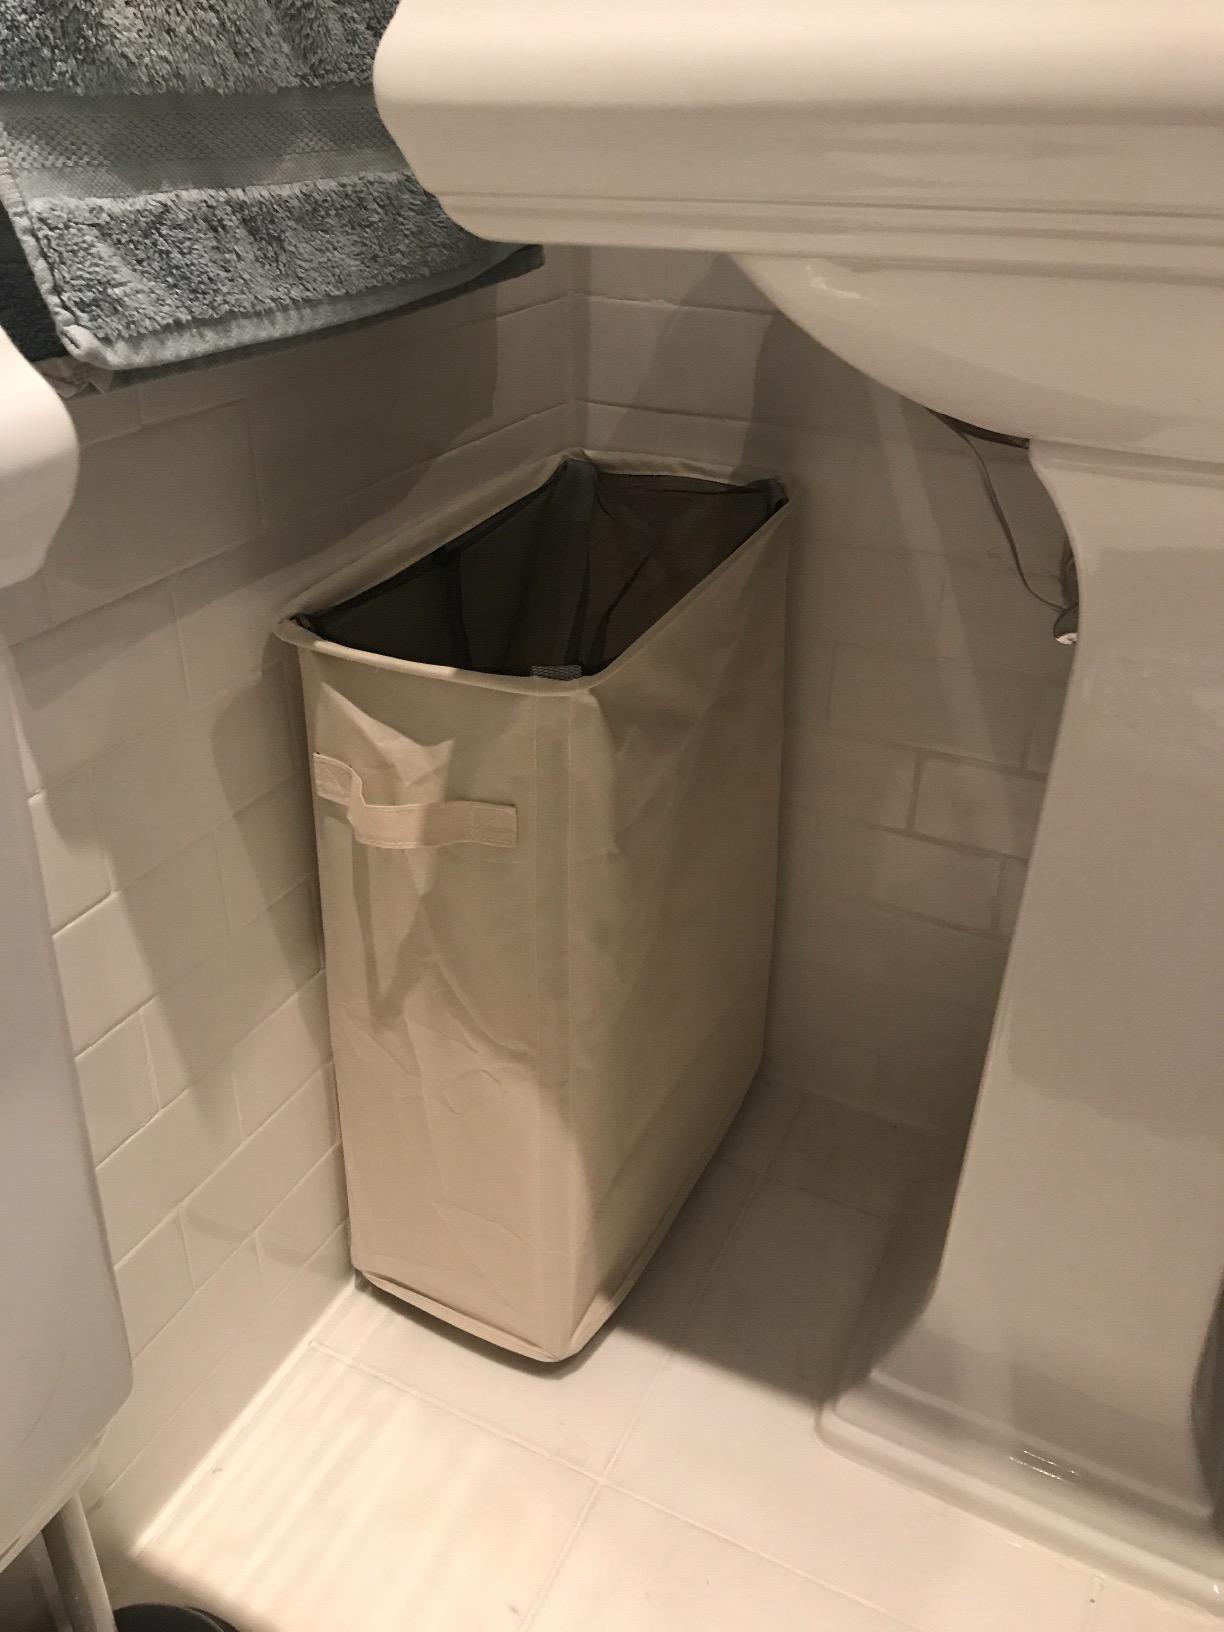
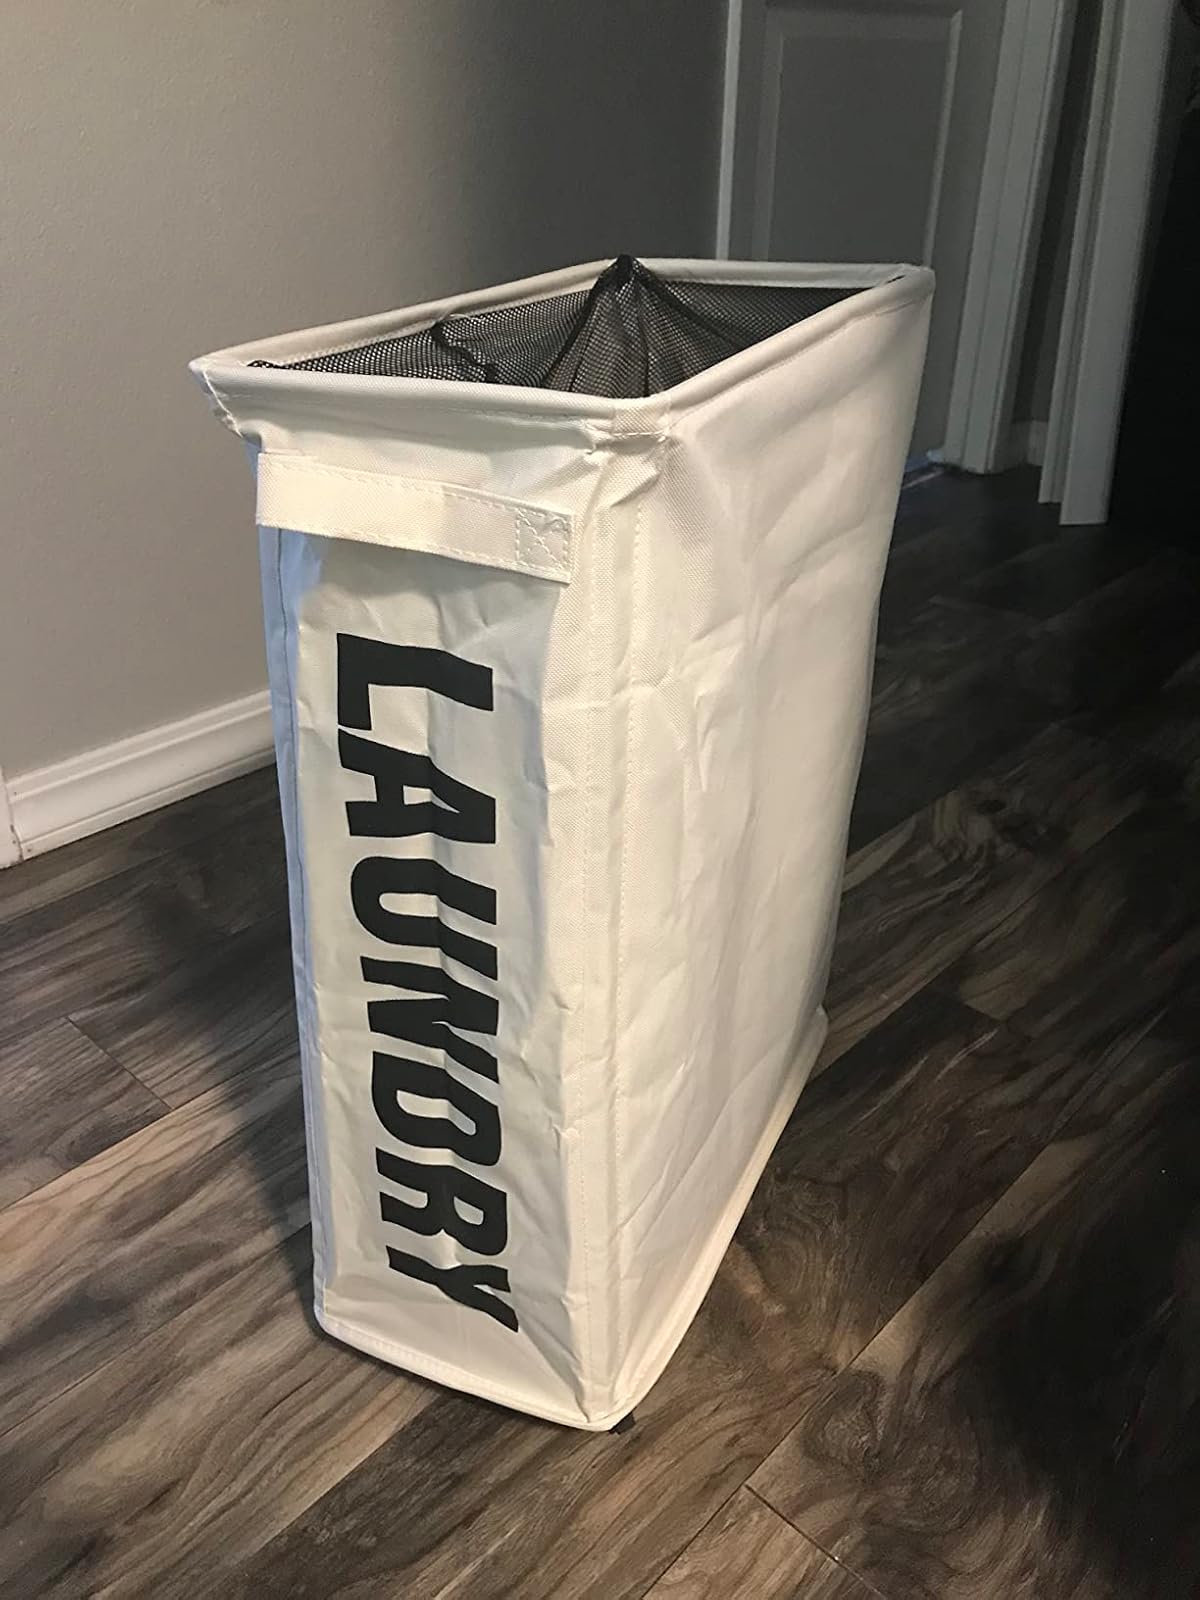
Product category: items_hamper
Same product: no